Earl Douglass

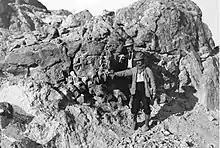
Earl Douglass a day or two after the dinosaur discovery (~August 18-20, 1909).

Douglass played a central role in one of the most important fossil finds in North America. In 1905, he was sent to Minnesota, North Dakota, Montana, and Idaho to collect vertebrate and invertebrate fossils. Additionally, he obtained data to solve certain geological problems and conduct geological explorations. In 1907, Douglass traveled to the Uintah Basin in northeastern Utah to explore the Uinta Formation south of Vernal, Utah for fossil mammals. He returned the following year, but was interrupted in July by a letter from Carnegie Museum director J. Holland who directed him to search for a dinosaur skeleton. He began exploring the hills along the Green River near Jensen, Utah, and came upon the tail section of an "Apatosaurus" in the Morrison Formation. He wrote the famous lines in his diary: "At last in the top of the ledge where the softer overlying [sandstone] beds form a divide -- a kind of saddle, I saw eight of the tail bones of a Brontosaurus in exact position. It was a beautiful sight." At first Douglass thought he had just one skeleton, and not until December did he realize just how extensive the bone deposit was in a letter to director Holland: “... the ledge is full of bones...We realize that we have a stupendous task and the men are working like beavers... If we stopped to consider what a terrible lot of work there is to do we might fall over...” The tail vertebrae connected to a nearly complete skeleton that was formally named "Apatosaurus louisae", after Carnegie’s wife Louise. Excavating the site would occupy him and his crew for 13 years.